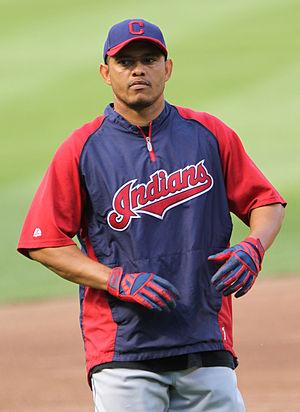
Orlando Luis Cabrera, né le 2 novembre 1974 à Carthagène, est un joueur colombien de baseball qui joue dans les Ligues majeures de 1997 à 2011.